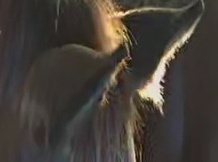
Face region: ears (position_of_ears)
Pain indicator: not_present